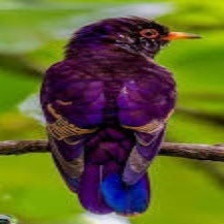
Species: VIOLET CUCKOO
Scientific name:  CHRYSOCOCCYX XANTHORHYNCHUS